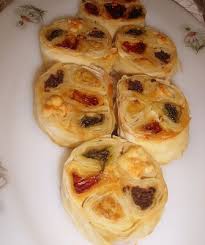
Yemek: borek